Have a Nice Day! (film)

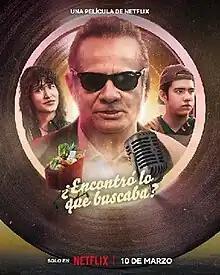
Netflix release poster

Have a Nice Day! (Spanish: ¿Encontró lo que buscaba?) is a 2023 Mexican comedy-drama film directed by Yibrán Asuad and written by Javier Peñalosa. Starring Álvaro Guerrero, Andrea Chaparro and Eduardo Minett. It premiered on March 10, 2023, on Netflix.